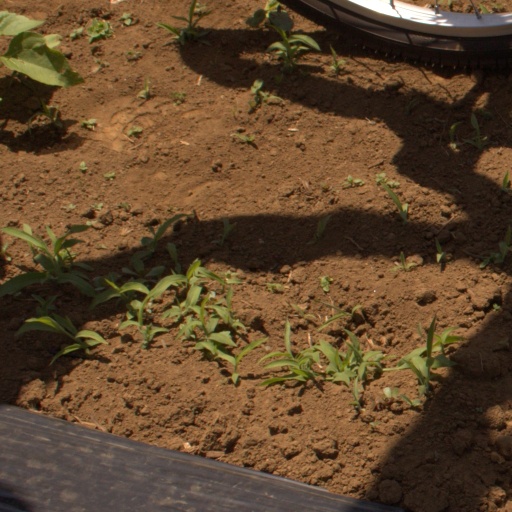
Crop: Jerusalem artichoke